Calibrachoa

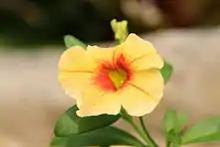
A "Calibrachoa" hybrid

Some "Calibrachoa" are cultivated as ornamental plants, popularly known as "Million Bells". The plants can tolerate light frost and thrive in sun or semi-shade. Plant in a free-draining soil and water only when the soil is almost dry. They can be propagated from tip cuttings, but are frequently grown as half-hardy annuals. They are suitable for container gardening and hanging baskets and will attract hummingbirds.